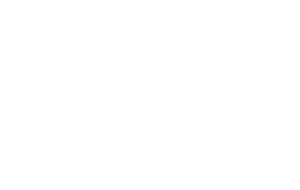
Kongeriget Hawai‘i
Kongeriget Hawai‘i blev etableret i 1810 ved samlingen af de mindre uafhængige stammeøer. Samlingen blev ledt af høvdingen Kamehameha den Store, ved blodige og effektive kampe. Foreningen endte det feudale samfund, og transformerede øgruppen om til et "moderne" uafhængig konstitutionelt monarki, skabt i tradition med europæiske kongeriger.